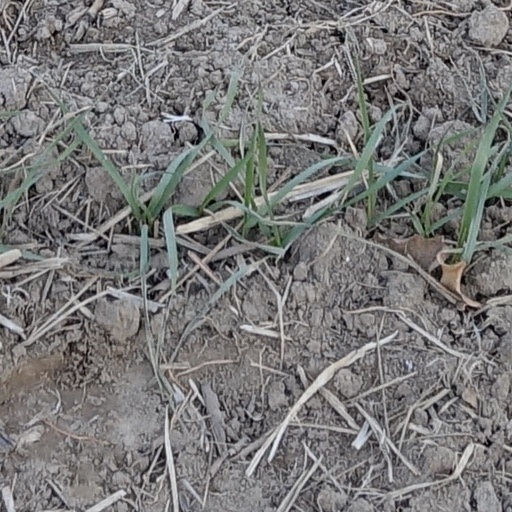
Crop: wheat